Adana kebabı

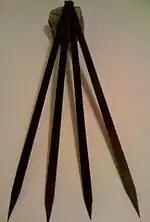
Broad skewers of pure iron, specially crafted for the

After reaching homogeneity, the mixture is placed on iron skewers that are 0.5 cm thick, 3 cm wide and anywhere from 90 to 120 cm long. One portion of is typically 180 grams of meat on one skewer. A ""portion-and-half"", impaled on slightly wider skewers can not include less than 270 grams, as per the designation label.